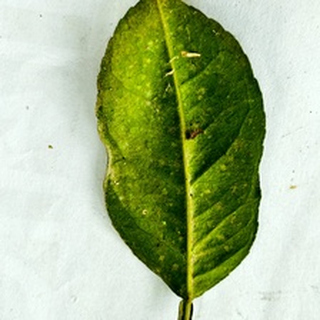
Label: lemon_sooty_mould